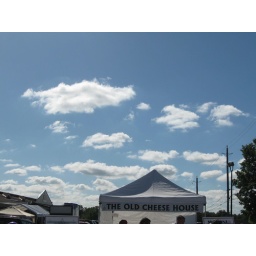
Beautiful blue sky over St. George today.